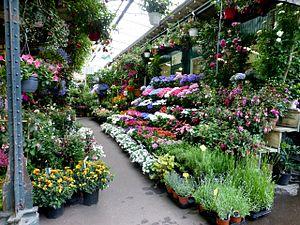
Paris, Marché aux fleurs Reine-Elizabeth-II, mai 2016.